Hugo Steinhaus

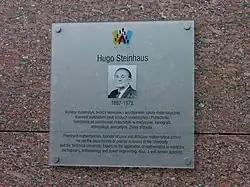
Commemorative plaque, Wrocław, Poland

In the last days of World War II Steinhaus, still in hiding, heard a rumor that University of Lwów was to be transferred to the city of Breslau (Wrocław), which Poland was to acquire as a result of the Potsdam Agreement (Lwów became part of Soviet Ukraine). Although initially he had doubts, he turned down offers for faculty positions in Łódź and Lublin and made his way to the city where he began teaching at University of Wrocław. While there, he revived the idea behind the "Scottish Book" from Lwów, where prominent and aspiring mathematicians would write down problems of interest along with prizes to be awarded for their solution, by starting the "New Scottish Book". It was also most likely Steinhaus preserved the original "Scottish Book" from Lwów throughout the war and subsequently sent it to Stanisław Ulam, who translated it into English.